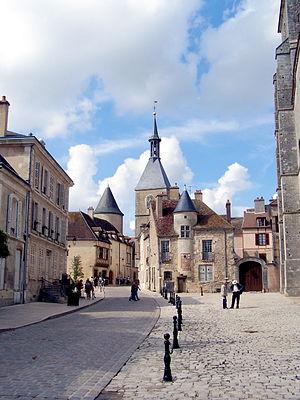
L'Yonne est un département français. Il est traversé, du sud vers le nord, par la rivière qui lui a donné son nom, l'Yonne, affluent de la Seine, qui la rejoint à Montereau-Fault-Yonne. L'Insee et La Poste lui attribuent le code 89.
Avallon est une commune française située dans le département de l’Yonne en Bourgogne dont elle est une des deux sous-préfecture, en région Bourgogne-Franche-Comté.